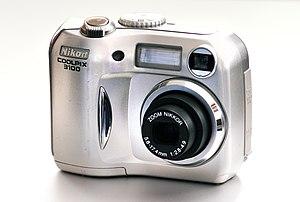
Le Nikon Coolpix 3100 est un appareil photographique numérique de type compact fabriqué par Nikon de la série de Nikon Coolpix.